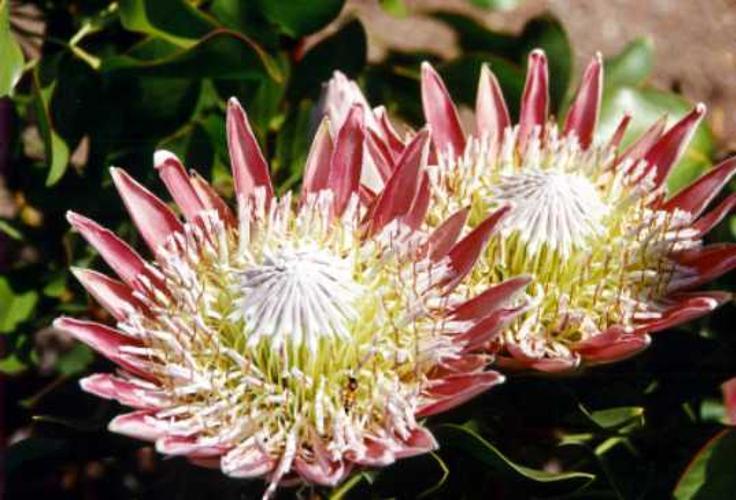
Label: king protea